Church of the Assumption of the Blessed Virgin Mary into Heaven, Telšiai

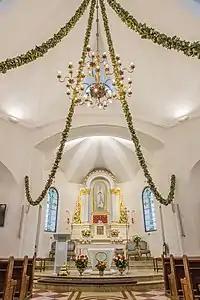
Main altar of the church

The Church reflects features of Gothic, Baroque and Byzantine Revival architectures. Its floor plan is cross-shaped. The Church has one tower and three altars. The fence of the churchyard is built using stone pillars and wood.